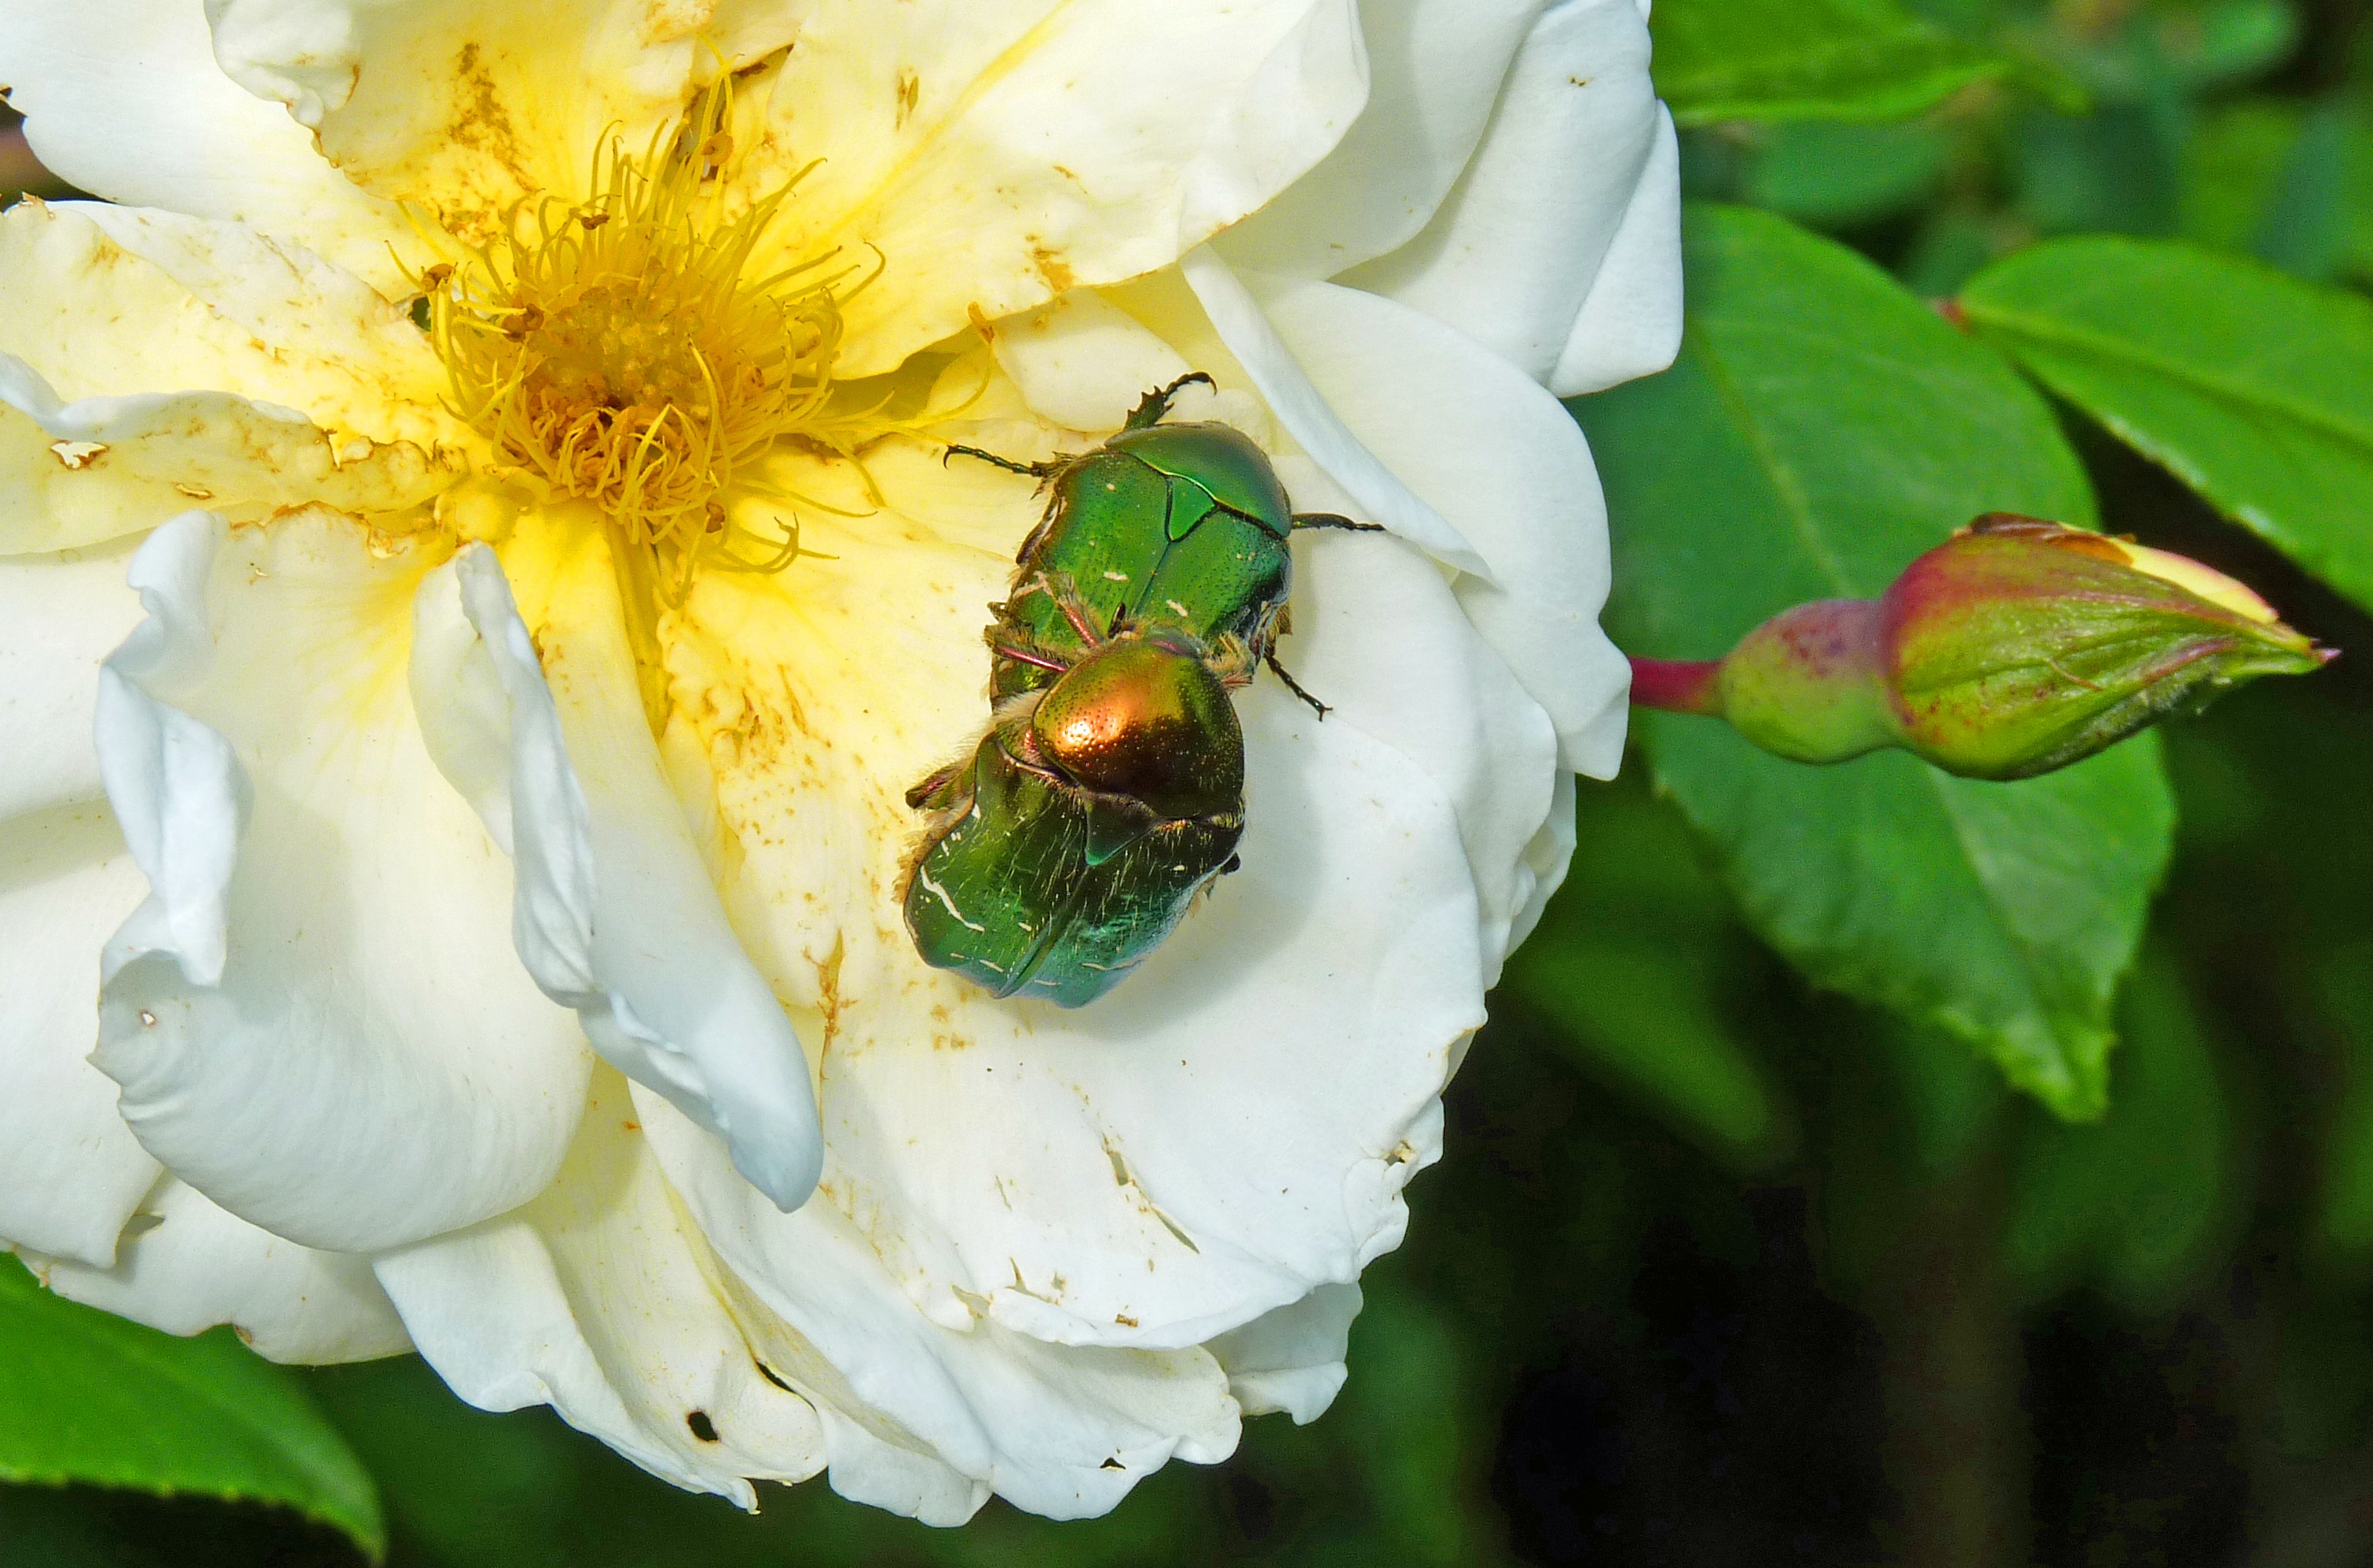
nature, blossom, plant, flower, petal, rose, green, insect, botany, yellow, pink, flora, close up, bee, insects, coupling, peony, macro photography, flowering plant, garden roses, rose family, land plant